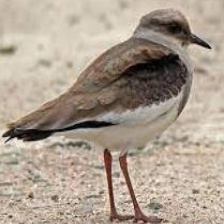
Species: ANDEAN LAPWING
Scientific name: VANELLUS RESPLENDENS